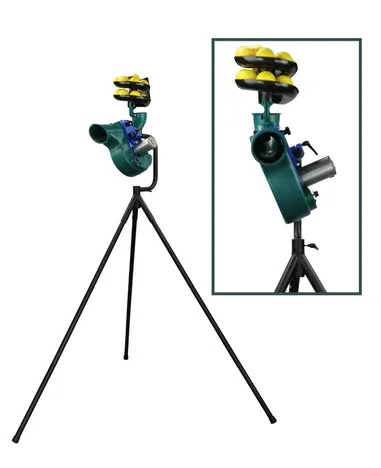
Paceman 245 Edge Bowling Machine
Brand: PACEMAN
The Paceman 245 Edge offers- High quality bowling simulation for all levels and has the versatility to simulate a wide range of bowling styles. Variable Bowling Speeds up to 100kph (Light Ball) Includes a 12-ball Auto Feeder with Adjustable Feed Timing User Friendly Swing Arm for Line and Length Adjustability Durable, Lightweight Aluminum Chassis with Integrated Safety Housing Able to Produce Inswing, Outswing, Off Spin and Leg Spin Easy to Assemble, Put Away and Store Compatible with All Paceman Balls Fully Portable Unit, able to Connect Directly to a 12V Battery (Battery Not Included) Mains Power Supply Included Home or Club Use 1 Year Warranty.
Category: Sporting Goods > Athletics > Cricket > Cricket Training Aids > Cricket Bowling Machines